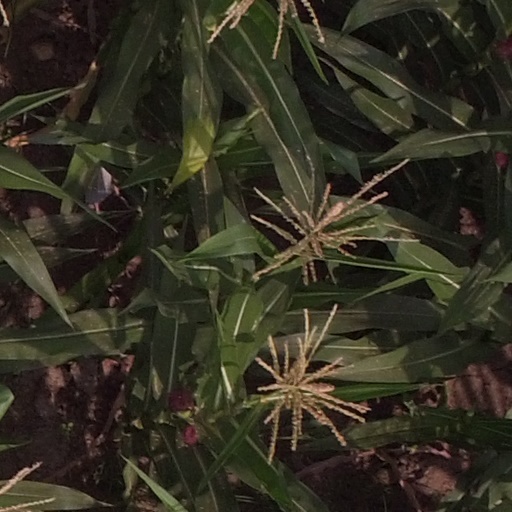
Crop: maize; corn